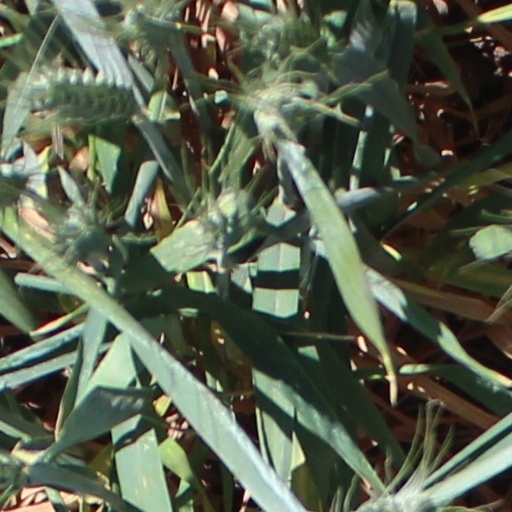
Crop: wheat